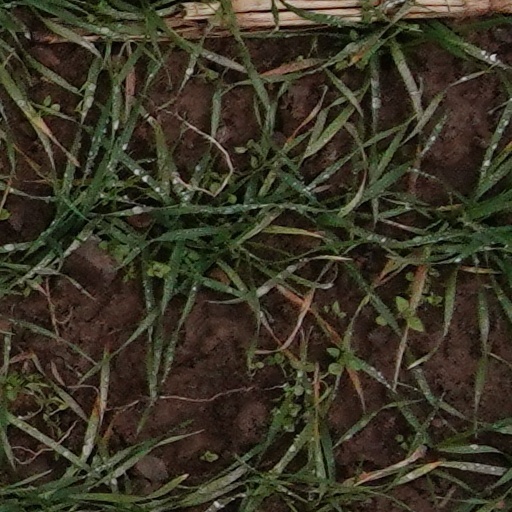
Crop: wheat